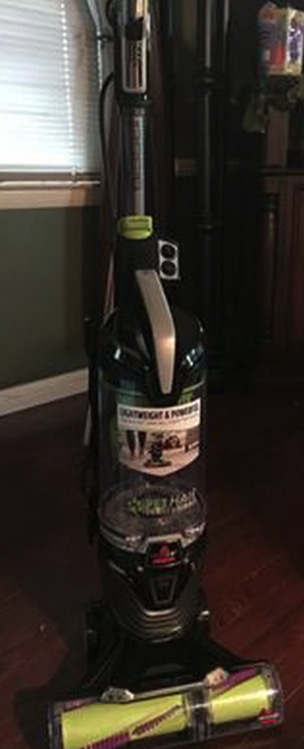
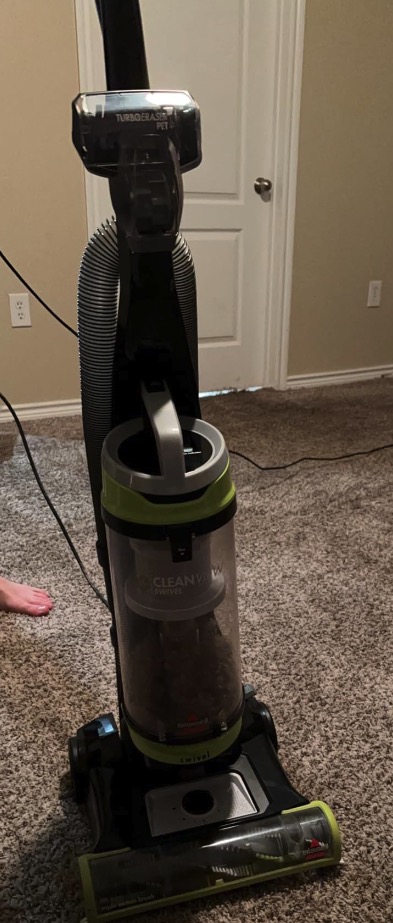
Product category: items_vacuum
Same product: no